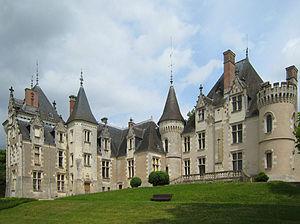
Monts est une commune française située dans le département d'Indre-et-Loire en région Centre-Val de Loire.
La famille Briçonnet, originaire de Touraine, s'est distinguée depuis les règnes de Charles V et Charles VI.